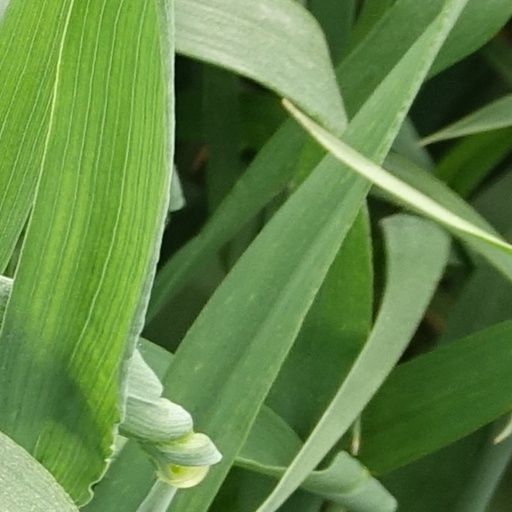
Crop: wheat